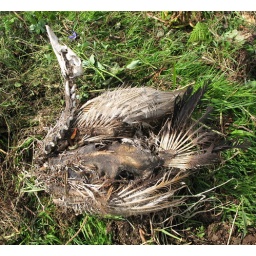
Found under the floor of a derelict horse box, I think I need to put it on a different background.